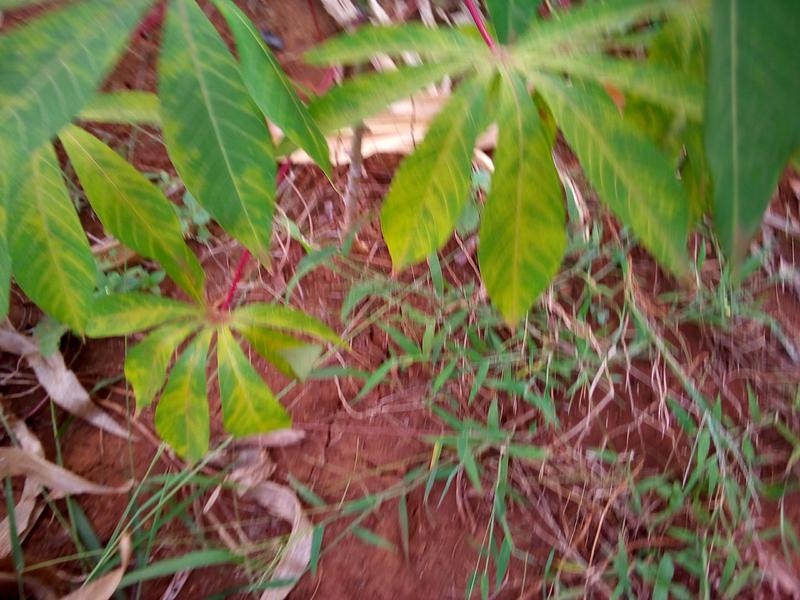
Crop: cassava
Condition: brown_streak_disease